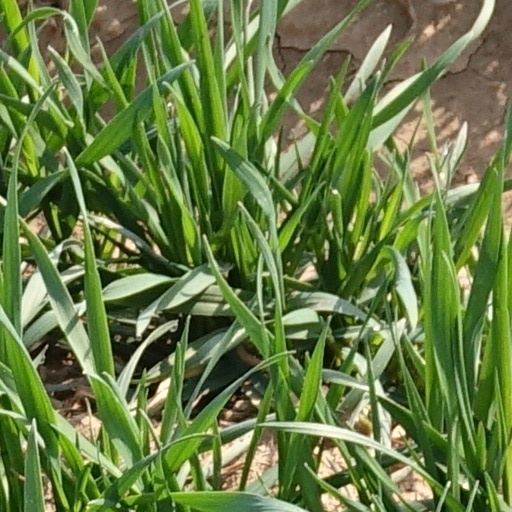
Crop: wheat